John P. Moore (Maryland politician)

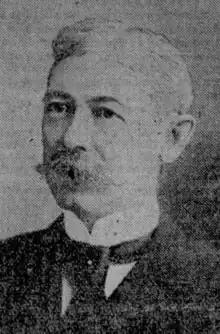
Moore in 1906 newspaper

John P. Moore (December 12, 1856 – October 1, 1918) was an American politician from Maryland. He served as a member of the Maryland Senate from 1900 to 1914. He served as mayor of Snow Hill.